Norris Armstrong

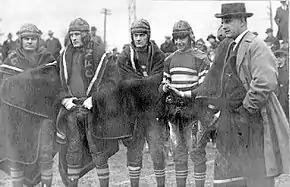
Centre after defeat of West Virginia in 1919. Armstrong is in the center.

Norris played tackle and halfback for Centre College in Danville, Kentucky and was a key offensive player during the 1921 Centre vs. Harvard football game, and was captain of the team that year. He was also a player on the school's basketball team. Centre College honored his contribution to the school's athletic program by inducting him into the college's Athletic Hall of Fame. He was a halfback on Centre's all-time football team chosen in 1935.